Aleeta

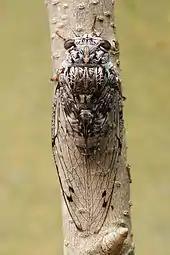
Dorsal view

The floury baker is found from the Daintree River in North Queensland to Bendalong in southern New South Wales. It is a highland species in the northern part of its range, restricted to the Atherton Tableland and Eungella National Park to the west of Mackay, but more a lowland species in the remainder of its range. It may be found in varied habitats, from rainforest margins to suburbs, even in the centre of Sydney.